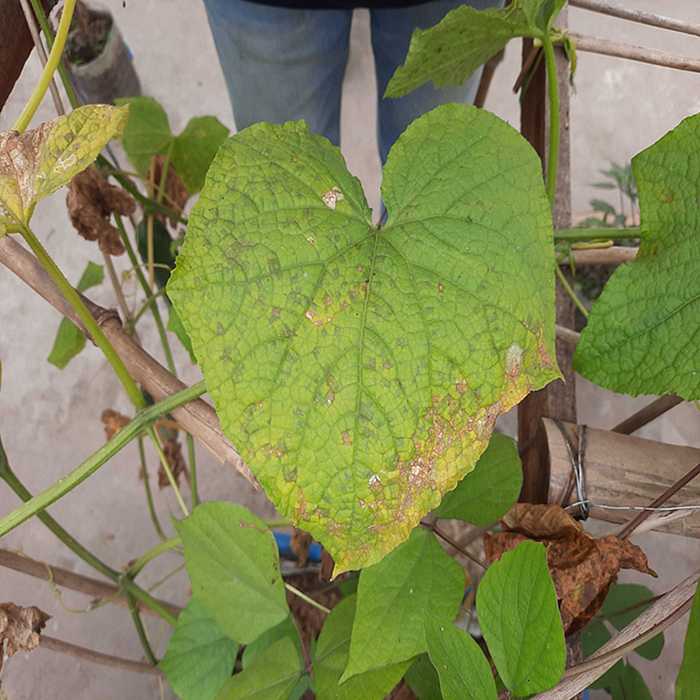
Plant: Cucumber
Label: Anthracnose lesions